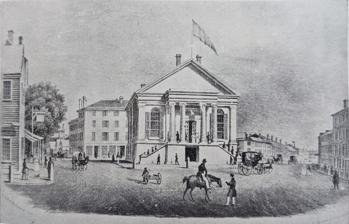
Building: Old City Hall (Portland, Maine)
Country: United States of America
Year built: 1825
Historic site in Portland, Maine Old City Hall A c. 1833 view, with today's Congress Street on the left and Middle Street on the right Location Portland, Maine Coordinates 43°39′27″N 70°15′32″W / 43.65738°N 70.25891°W / 43.65738; -70.25891 Built 1833 Demolished 1888 (137 years ago) ( 1888 ) Shown in Maine The Old City Hall of Portland, Maine , was located in what was then known as Market Square or Haymarket Square ( Monument Square today) between 1833 and 1888, when it was demolished. In 1862, it was replaced by an earlier version of the City Hall located today on Congress Street , a short distance northeast of the original location. History The Town of Portland built its Market House in Market (or Haymarket) Square 1825. The first floor in the building's early years housed stalls used by farmers to sell agricultural products. Also known as Military Hall, the building's simple gable appearance was modified in 1833, to plans made the previous year by Charles Quincy Clapp . Clapp updated the building to the Greek Revival style by removing the cupola from the roof and adding a portico to the front. The cupola was reinstalled on the Universalist school house (now Alumni Hall on the University of New England campus) in Portland's Deering neighborhood. The new building was the site of the 1855 Portland Rum Riot , which involved mayor Neal Dow and led to one death. It was replaced by a new city hall in 1862 on Congress Street at the head of Exchange Street . The old city hall was demolished in 1888 and replaced by the Soldiers and Sailors Monument , at which time Market Square was renamed Monument Square . Between 1866 and 1868, the old city hall building was brought into use as such again, after the first iteration of the Congress Street building burned in the fire of 1866 . The United States Hotel , built in 1803, stood behind both iterations of the building. Monument Square pictured in 2017. The Soldiers' and Sailors' Monument now stands on the former site of the original city hall Gallery A sketch by Charles Quincy Goodhue (1902) of Market House ( c. 1830 ), which was modified to become the first city hall The cupola from Market House, pictured in 2024 on Alumni Hall on the University of New England's Portland campus Old City Hall, pictured in 1886, two years before its demolition See also List of mayors of Portland, Maine References